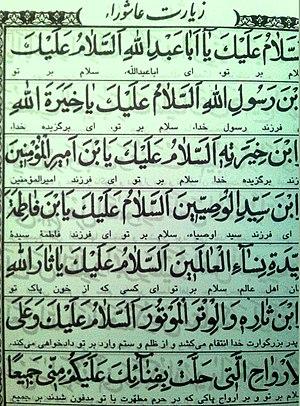
Ziyârat ‘Âchourâ’ est un ziyarat raconté par Muhammad al-Bâqir pour l'Éloge de Al-Hussein ibn Ali. La prière fait partie de la liturgie utilisée dans le Ziyarat au sanctuaire de Husayn à Karbala. Muhammad al-Baqir, le cinquième Imam chiite, a recommandé de réciter Ziyarat Ashura le jour de Achoura, en tant que visite symbolique du sanctuaire.